List of webcomics in print

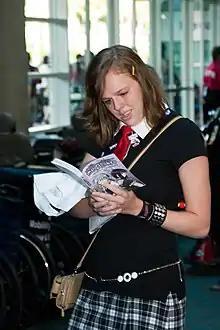
Woman reading a print volume of "Megatokyo" at SDCC 2008

Though webcomics are typically published primarily on the World Wide Web, some webcartoonists may get publishing deals in which comic books are created of their work. Sometimes, these books are published by mainstream comics publishers who are traditionally aimed at the direct market of regional comic books. Some webcartoonists may pursue print syndication in established newspapers or magazines. In other cases, webcomic creators decide to self-publish their work. Crowdfunding through Kickstarter is often used in order to fund such projects.